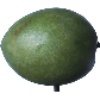
Label: Mango 1